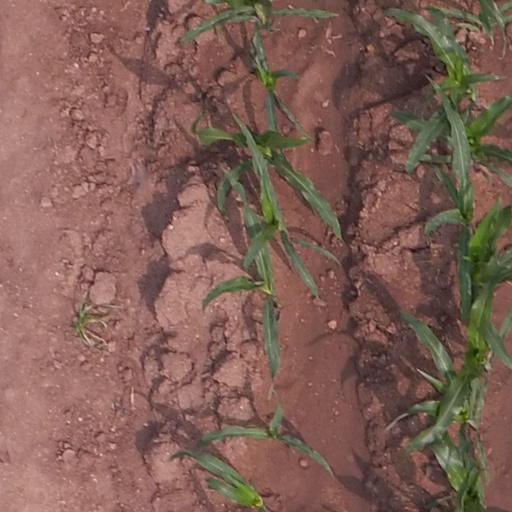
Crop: maize; corn